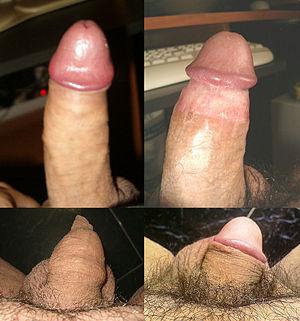
Pénis avant et après circoncision (flaccide et en érection)
La circoncision, en latin : circumcisio, « fait de couper autour, découpe », désigne, dans sa forme la plus répandue, l’ablation totale ou partielle du prépuce, en supprimant ainsi ses fonctions et laissant le gland du pénis en permanence à découvert. Selon l’Organisation mondiale de la santé, en 2009, 661 millions d’hommes de plus de 15 ans seraient circoncis, soit environ 30 % de la population masculine mondiale.